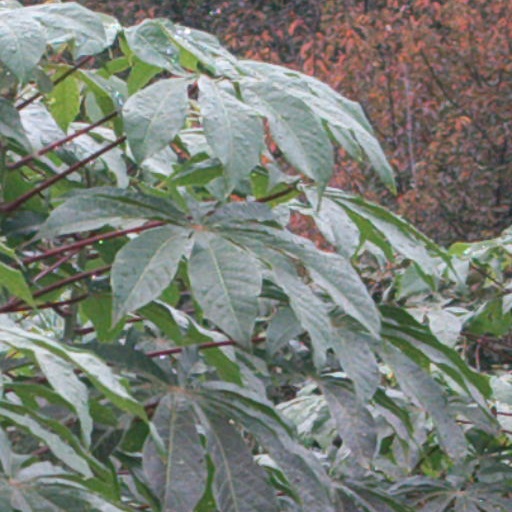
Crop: cassava